8 (2008 film)

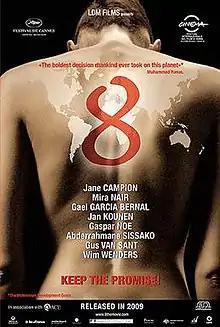

8 is an anthology film consisting of eight short films centred on the eight Millennium Development Goals.